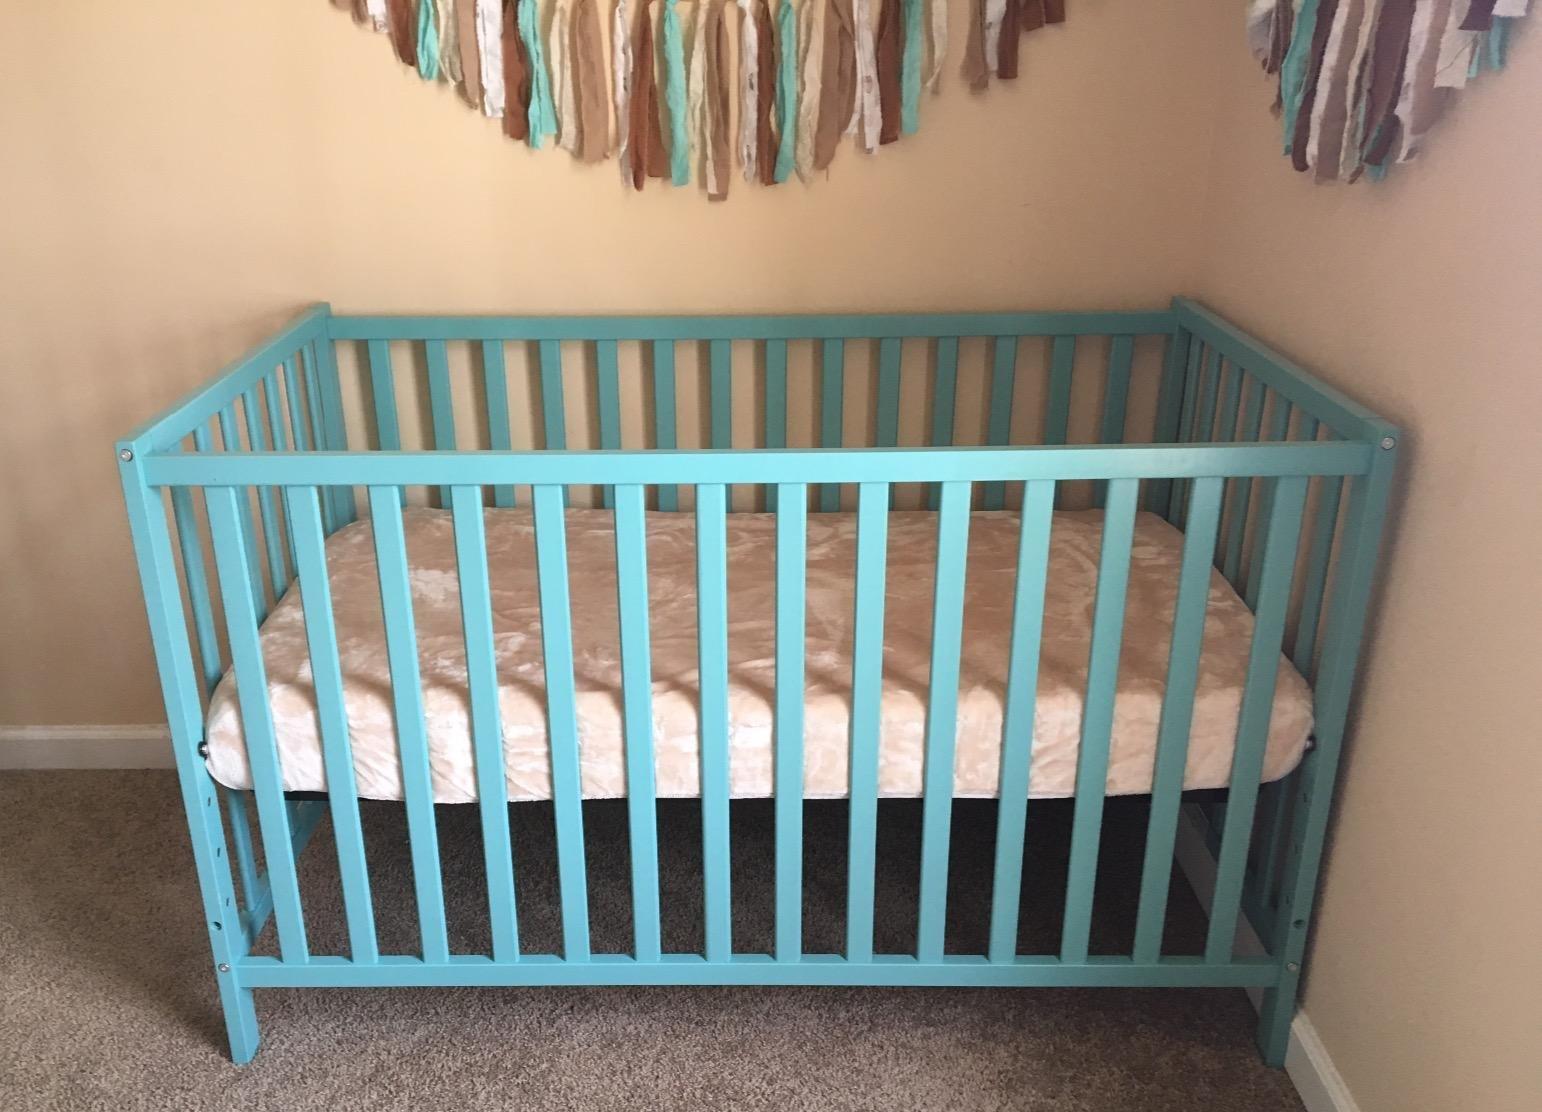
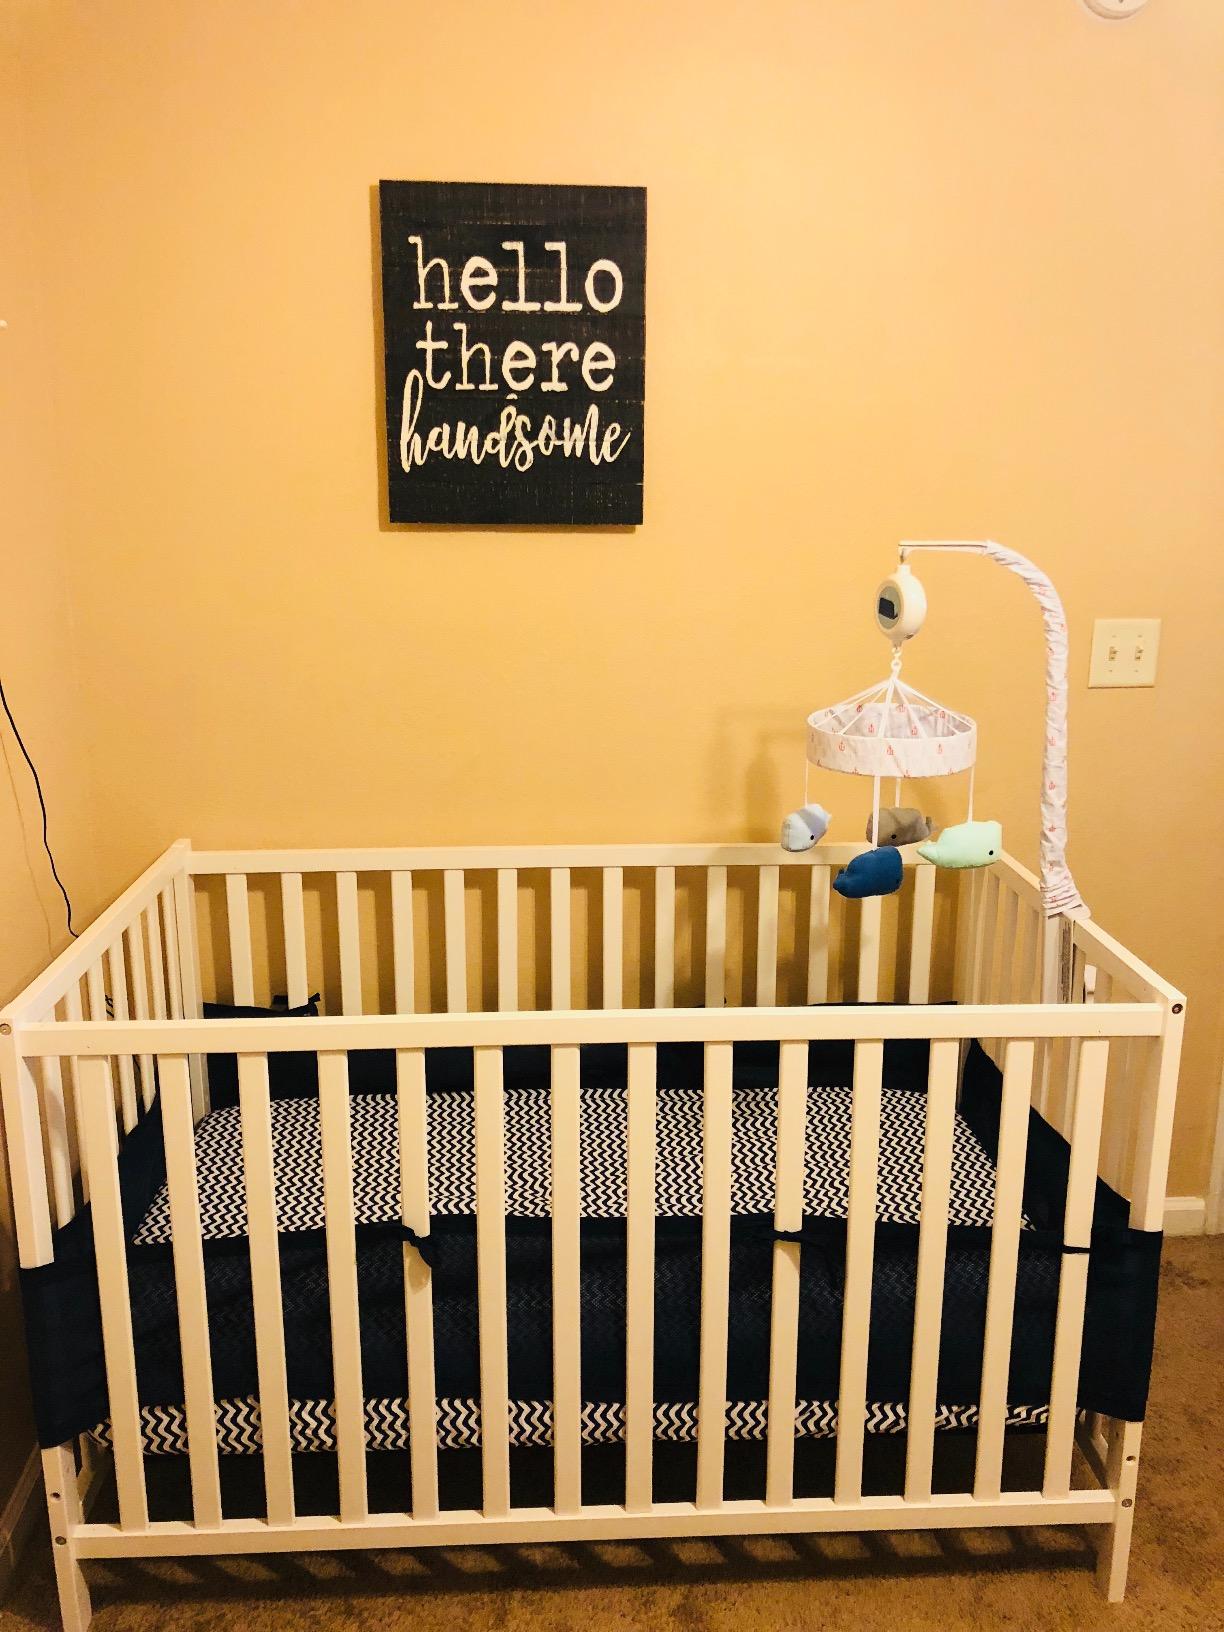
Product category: products_crib
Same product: no